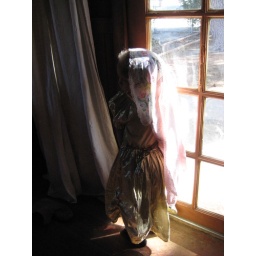
GG in pillow case in door